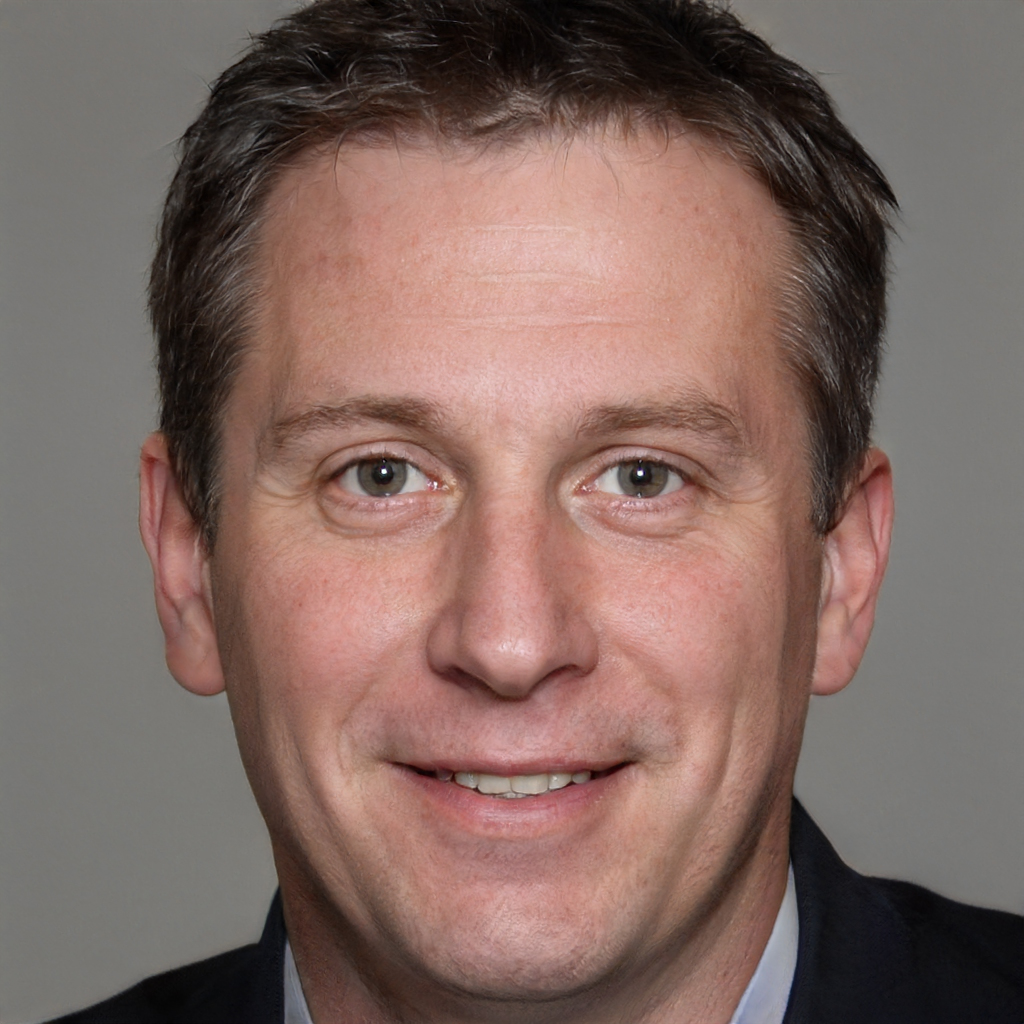
Label: No Watermark